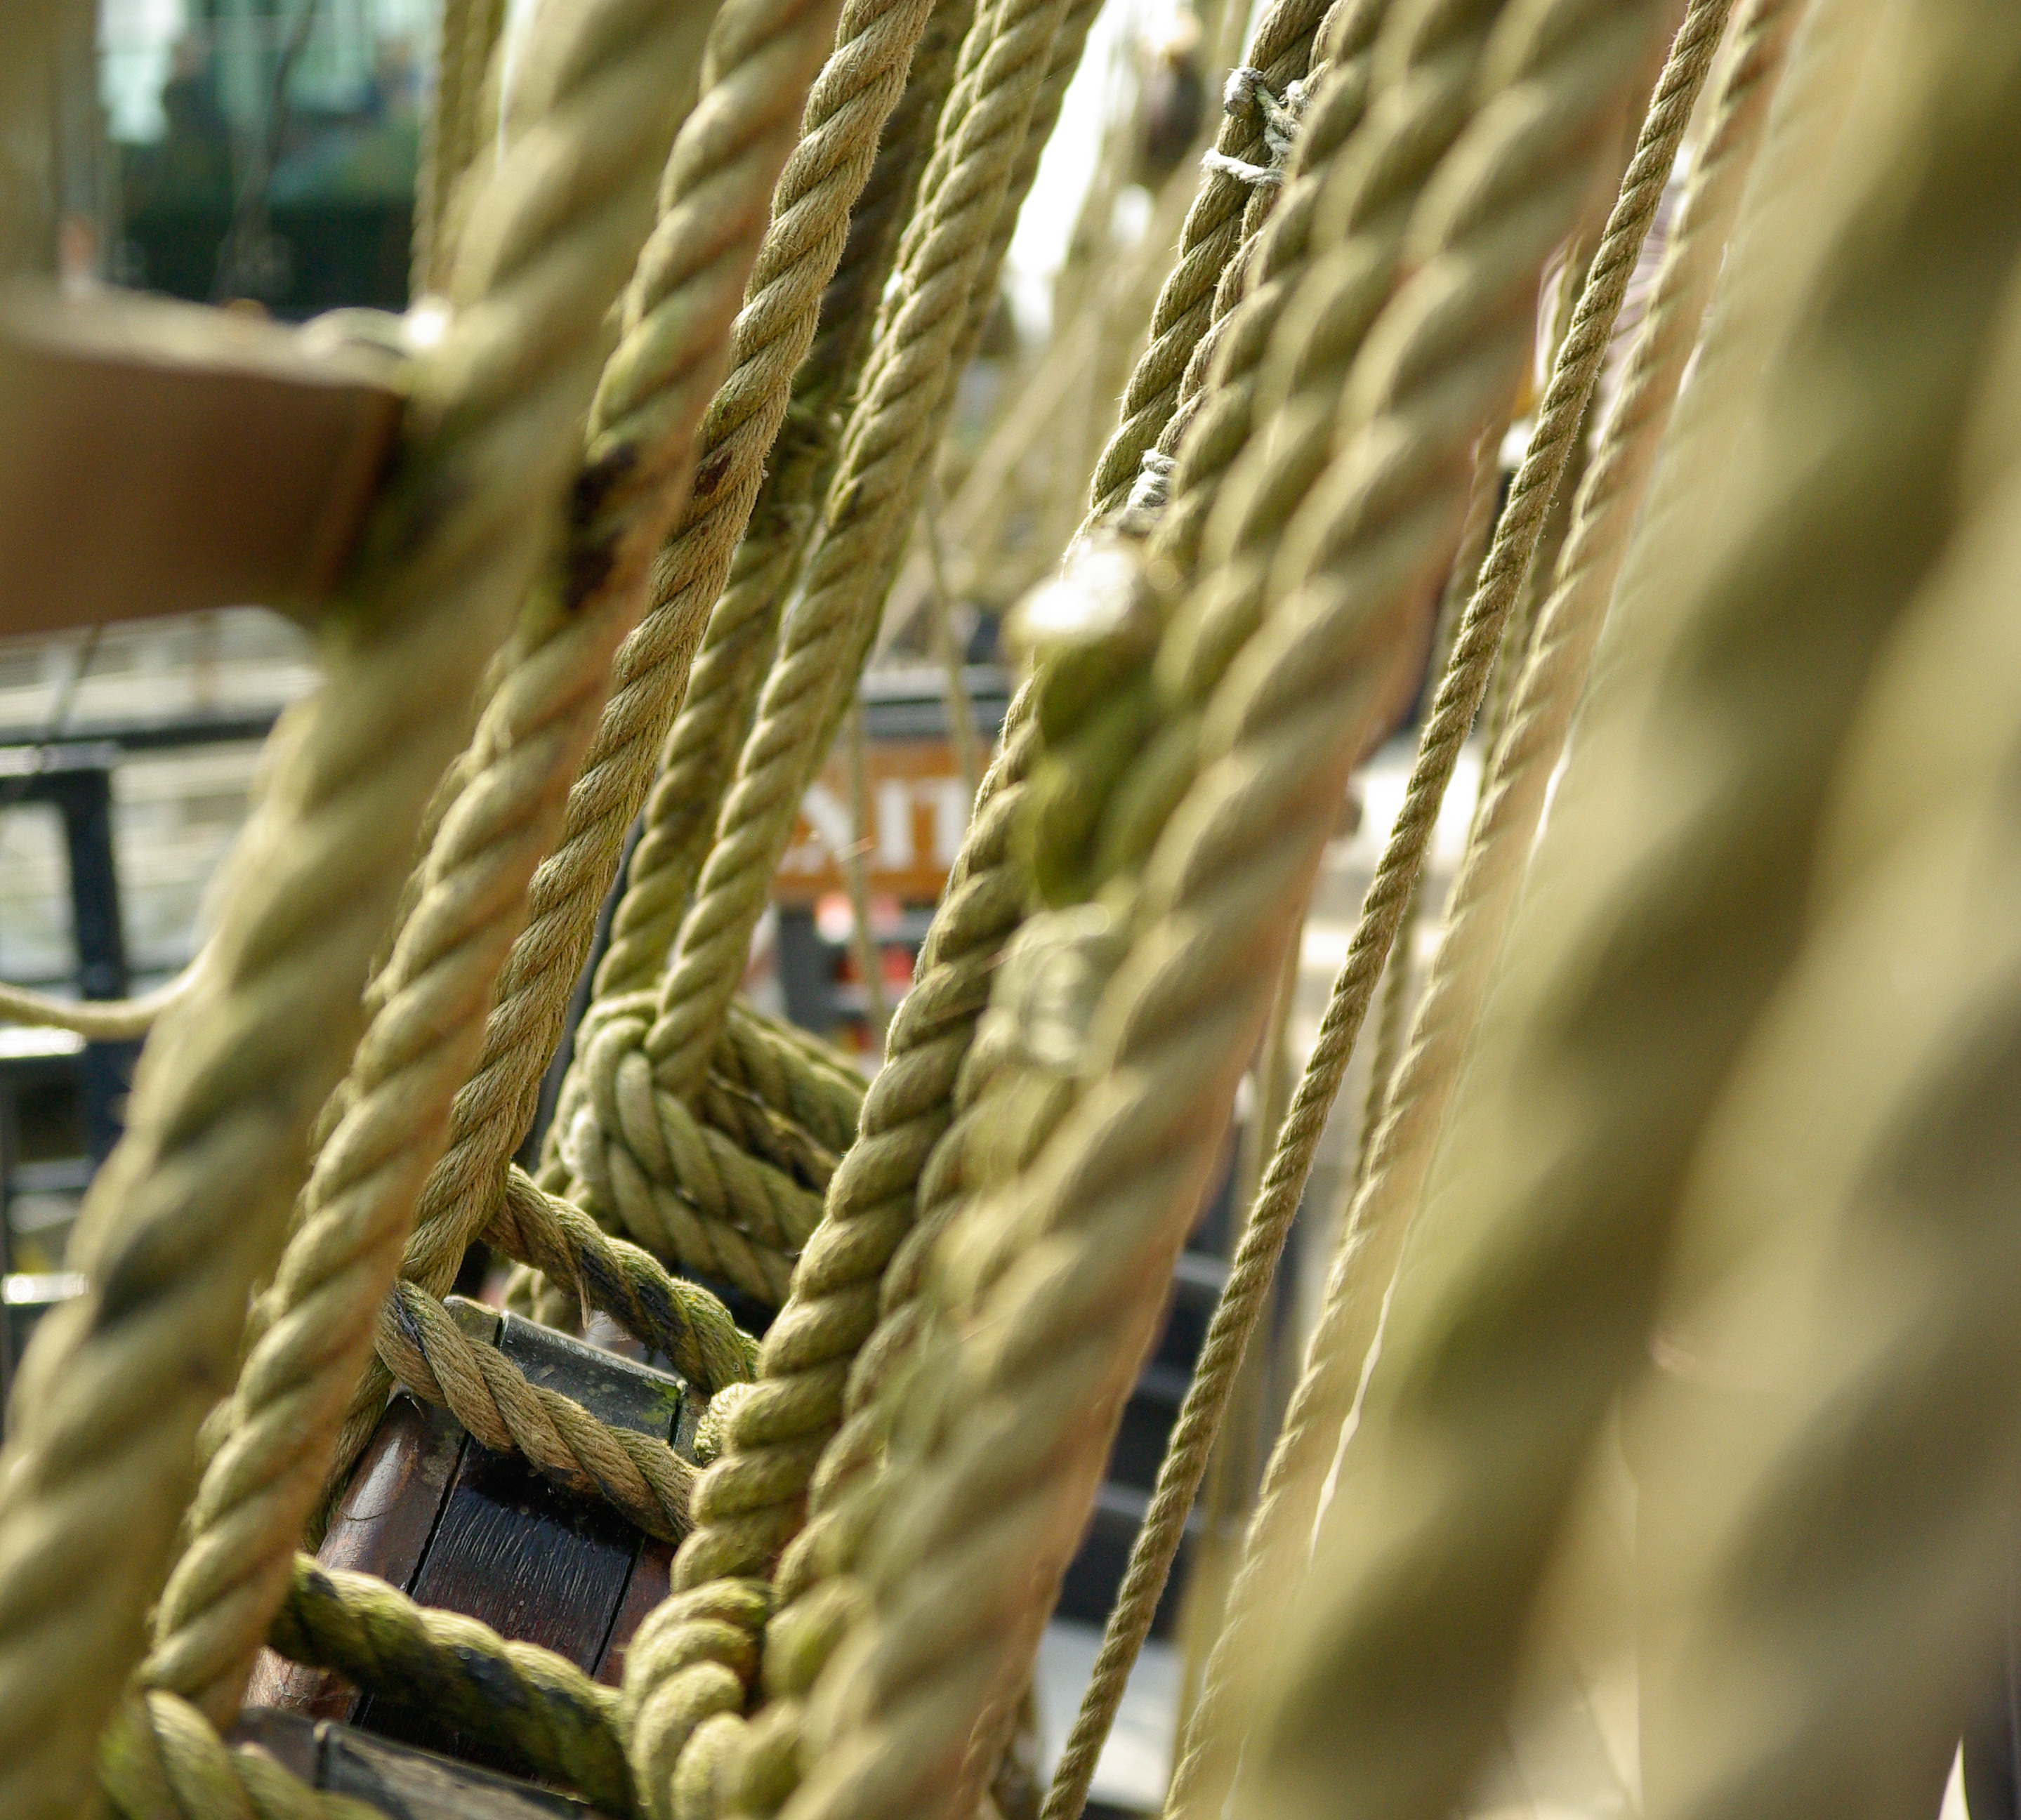
sea, rope, plant, boat, food, crop, sailboat, close up, strings, halyard, grass family